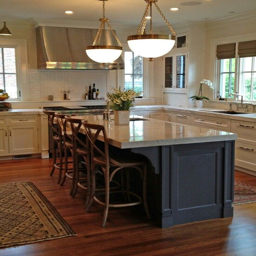
add storage , style , and extra seating with a standalone kitchen island